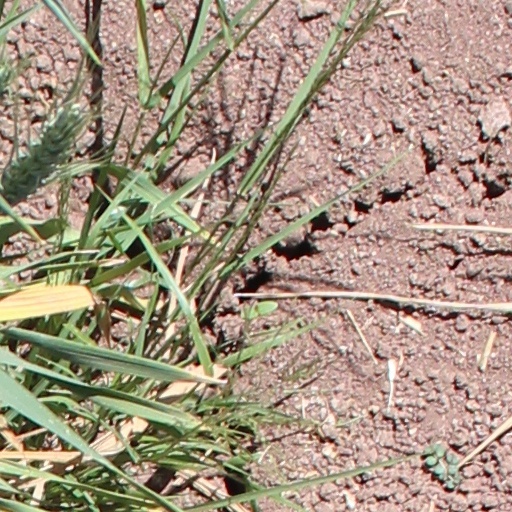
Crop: wheat